The Cleaner (British TV series)

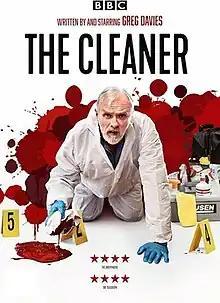

The Cleaner is a British television sitcom created by and starring Greg Davies, which premiered on BBC One on 10 September 2021. The series is based on the German comedy "Der Tatortreiniger" ("Crime Scene Cleaner"). A second series, with a Christmas special, began airing on 23 December 2022. A third series was announced in January 2024 and began airing on 4 October 2024.